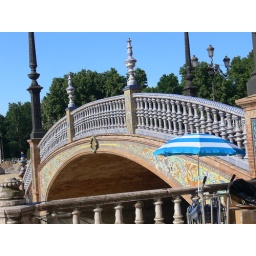
This magnificent bridge displays its tiles and posts in yellow and blues.